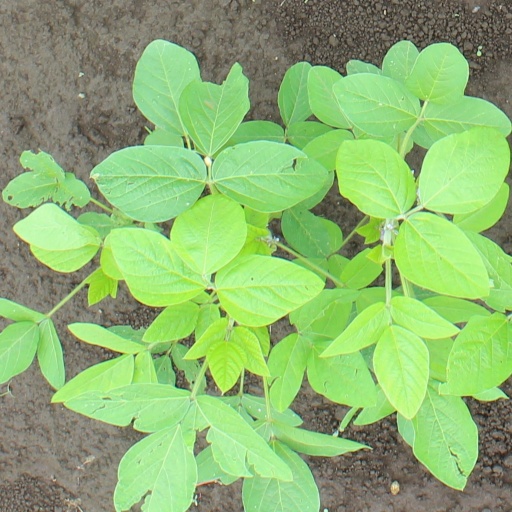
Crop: soybean